Hunting

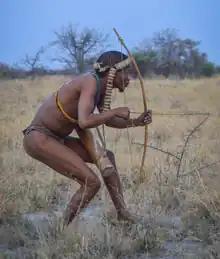
Bushmen bowhunting for bushmeat in Botswana

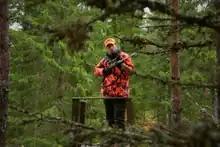
Hunter on a ground stand during a driven hunt in Finland

Hunting is the human practice of seeking, pursuing, capturing, and killing wildlife or feral animals. The most common reasons for humans to hunt are to obtain the animal's body for meat and useful animal products (fur/hide, bone/tusks, horn/antler, etc.), for recreation/taxidermy (see trophy hunting), although it may also be done for resourceful reasons such as removing predators dangerous to humans or domestic animals (e.g. wolf hunting), to eliminate pests and nuisance animals that damage crops/livestock/poultry or spread diseases (see varminting), for trade/tourism (see safari), or for ecological conservation against overpopulation and invasive species (commonly called a cull).